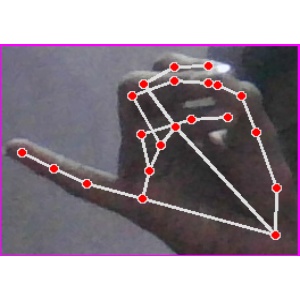
अक्षर: च